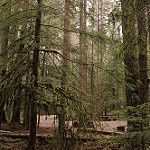
Label: forest